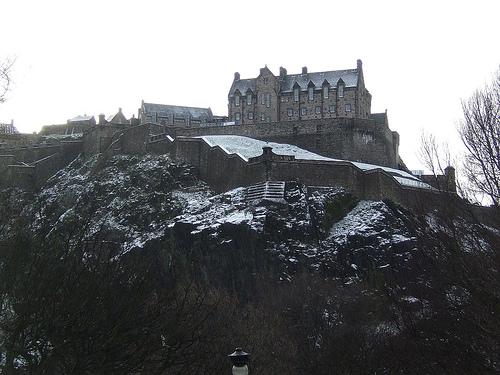
Weather: snow or frosty